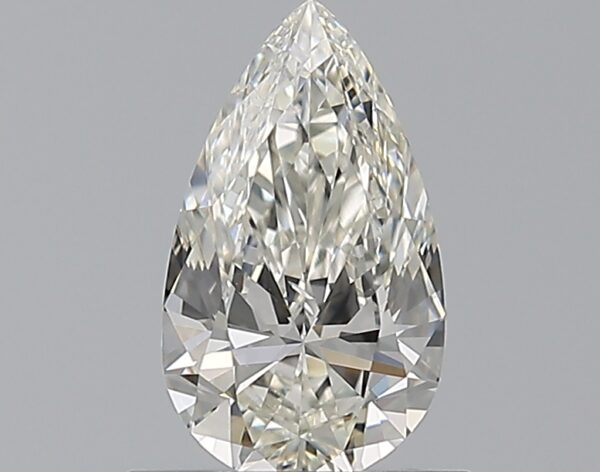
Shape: pear
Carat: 0.7
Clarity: SI1
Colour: G
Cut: EX
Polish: EX
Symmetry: VG
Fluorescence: ST
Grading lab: GIA
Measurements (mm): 8.34 x 4.83 x 2.87